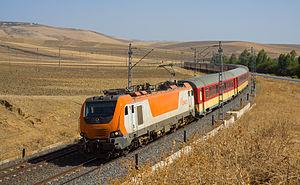
Les E 1400 constituent une série de locomotives électriques des chemins de fer marocains.
Le matériel moteur ferroviaire est composé de l'ensemble des éléments ferroviaire équipés de moteurs de traction.
Prima désigne une famille de locomotives électriques et diesel-électriques françaises construites par Alstom depuis la fin des années 1990.